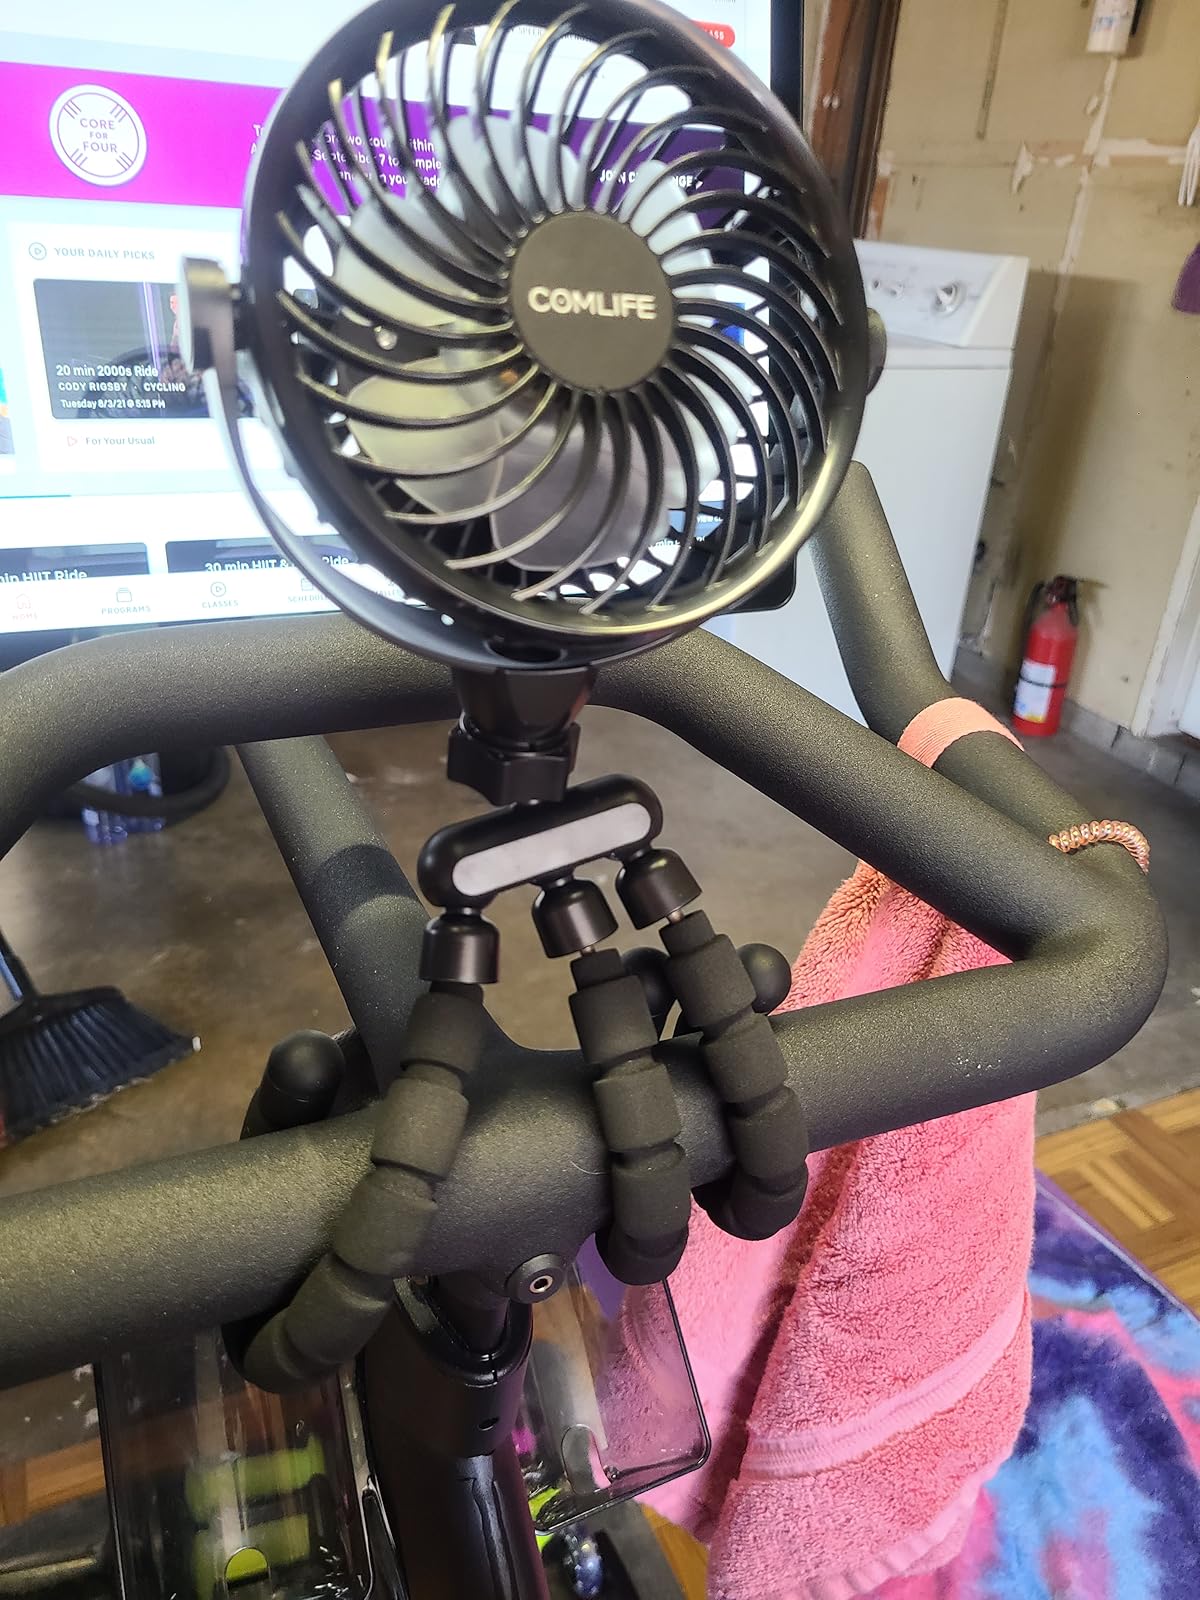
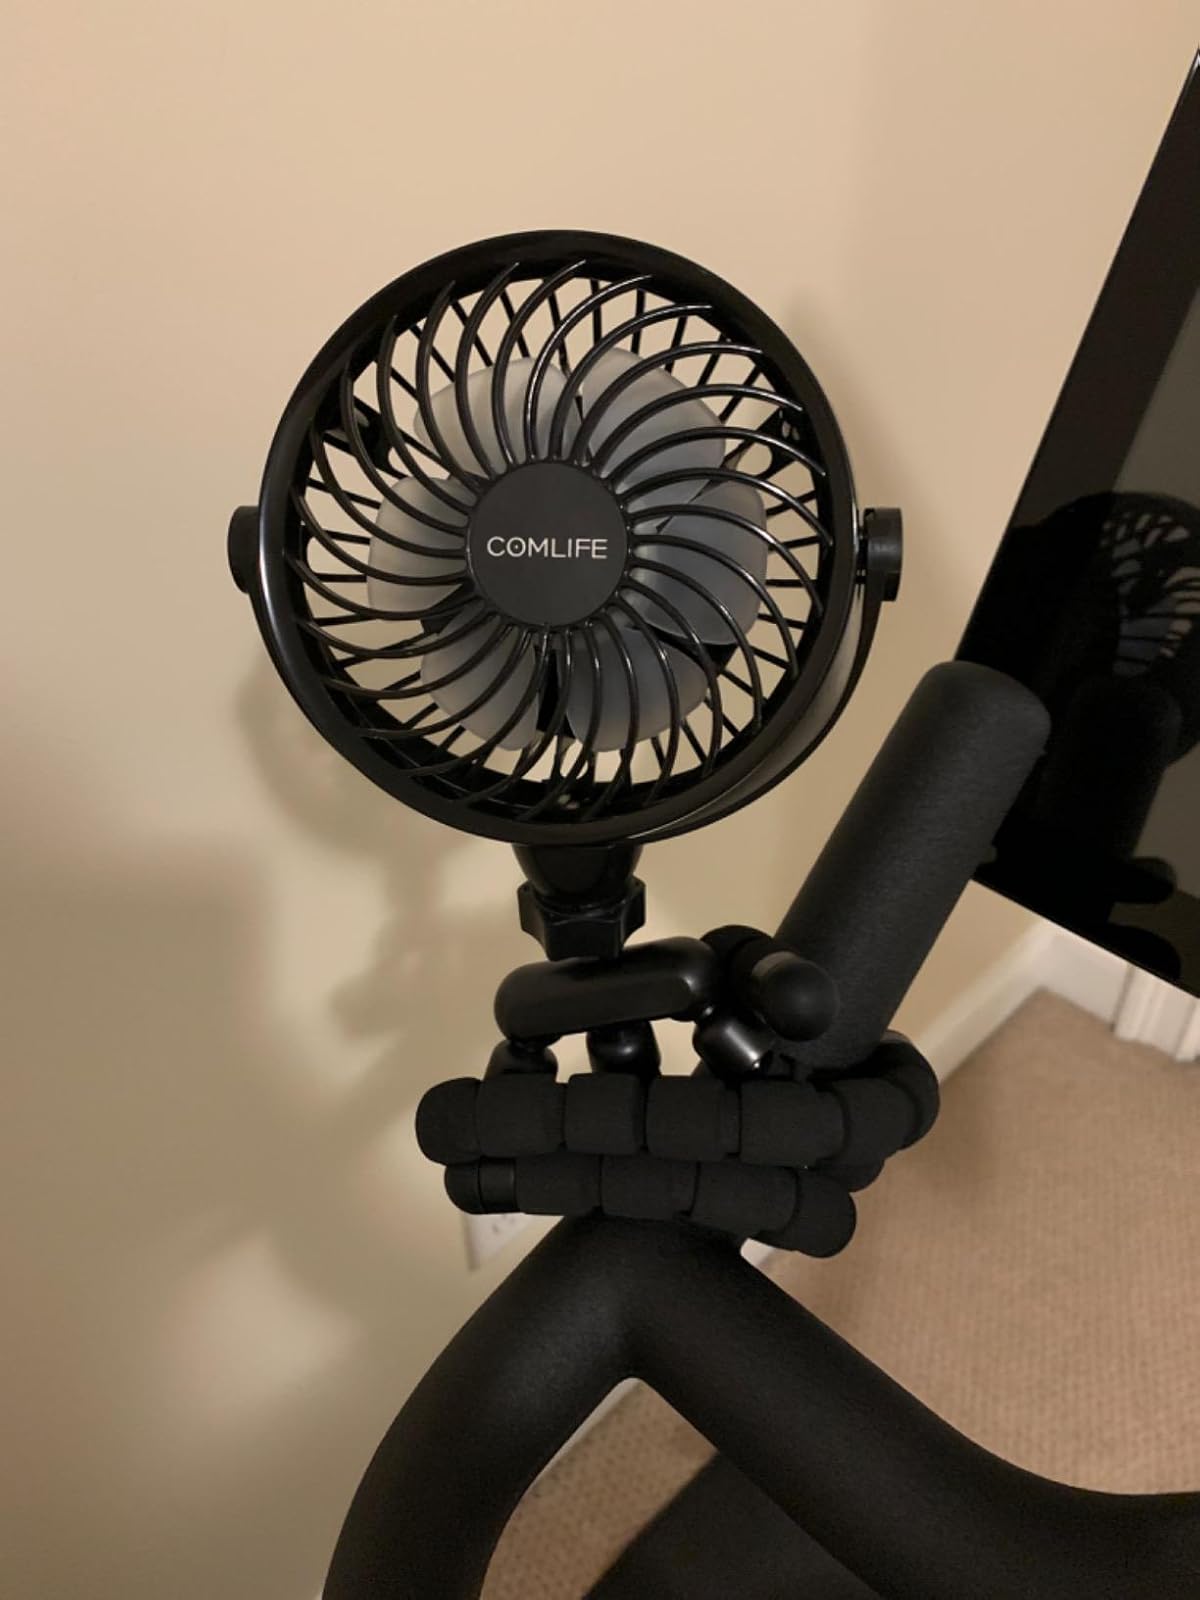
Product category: fan
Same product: yes